Thasus gigas

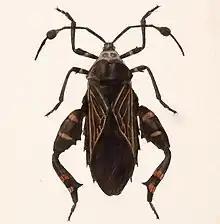
"Thasus gigas" (male)

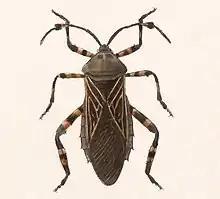
"Thasus gigas" (female)

This bug is colorful and large robust insect (6 cm long). Unlike most members of its family (Coreidae), the adults of the giant mesquite bug are colorful with black, orange, and reddish hues. This coloration is considered aposematic, meaning it serves as a warning to predators.